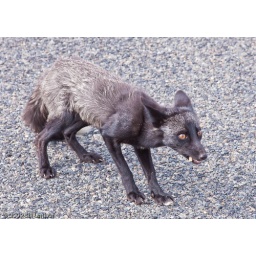
I found this guy walking by the side of the road on San Juan island.